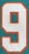
Number: 9